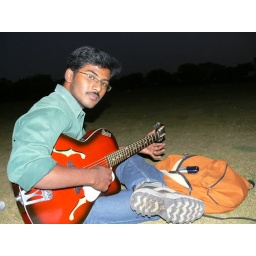
posing vth a guitar in HCU foot ball ground, my most fav. spot to spend the evenings.